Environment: real
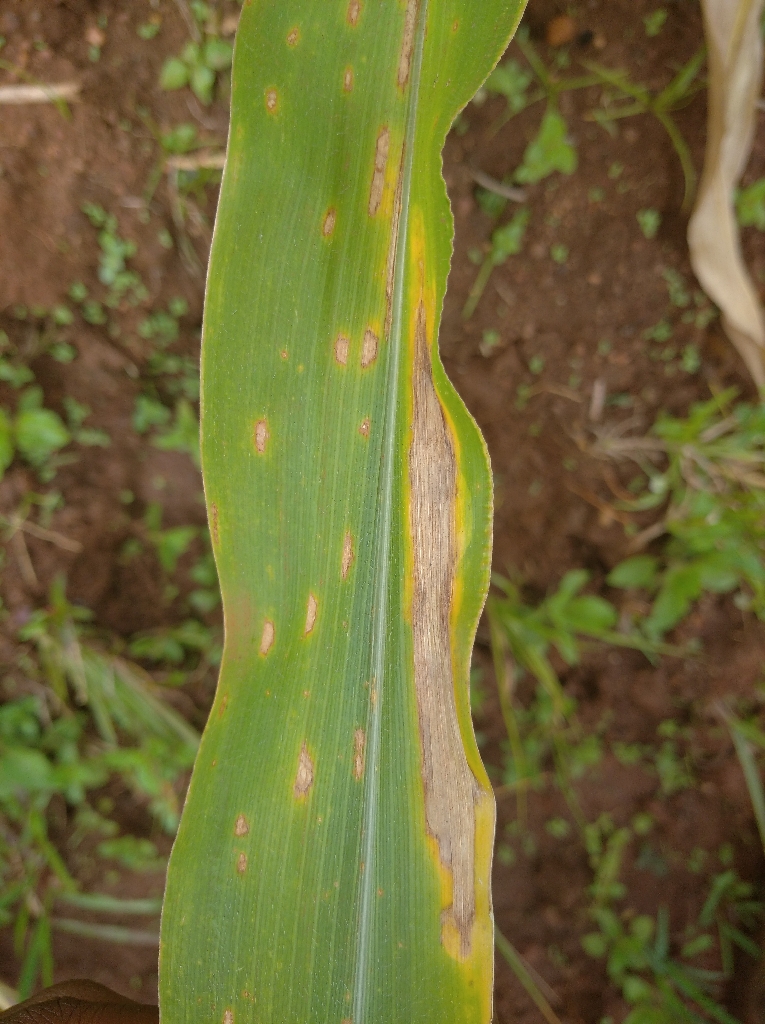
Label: northern_corn_leaf_blight